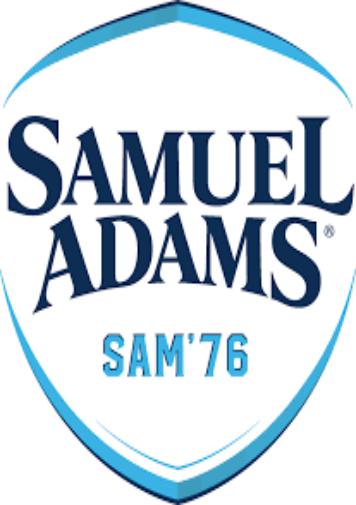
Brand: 76
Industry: Clothes